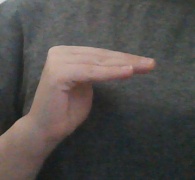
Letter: haa